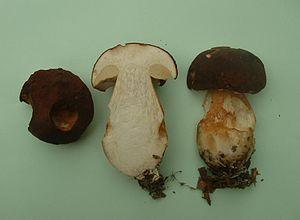
Bolet tête de nègre (Boletus aereus), Étrelles-et-la-Montbleuse (Haute-Saône, France)., octobre 2004.
Cèpe est un nom vernaculaire ambigu en français, pouvant désigner plusieurs espèces différentes de champignons. Ce sont principalement des Boletus comestibles au pied obèse orné d'un réseau, dont les pores blancs deviennent jaunes avec l'âge, mais le mot cèpe est aussi utilisé pour désigner d'autres bolets, notamment au Canada. Tous ne sont pas digestes, comme le Cèpe diabolique plus connu sous le nom de Bolet Satan.